Nature's Great Events

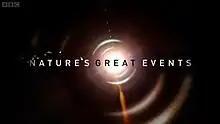
Series title card from UK broadcast

Nature's Great Events is a wildlife documentary series made for BBC television, first shown in the UK on BBC One and BBC HD in February 2009. The series looks at how seasonal changes powered by the sun cause shifting weather patterns and ocean currents, which in turn create the conditions for some of the planet's most spectacular wildlife events. Each episode focuses on the challenges and opportunities these changes present to a few key species.